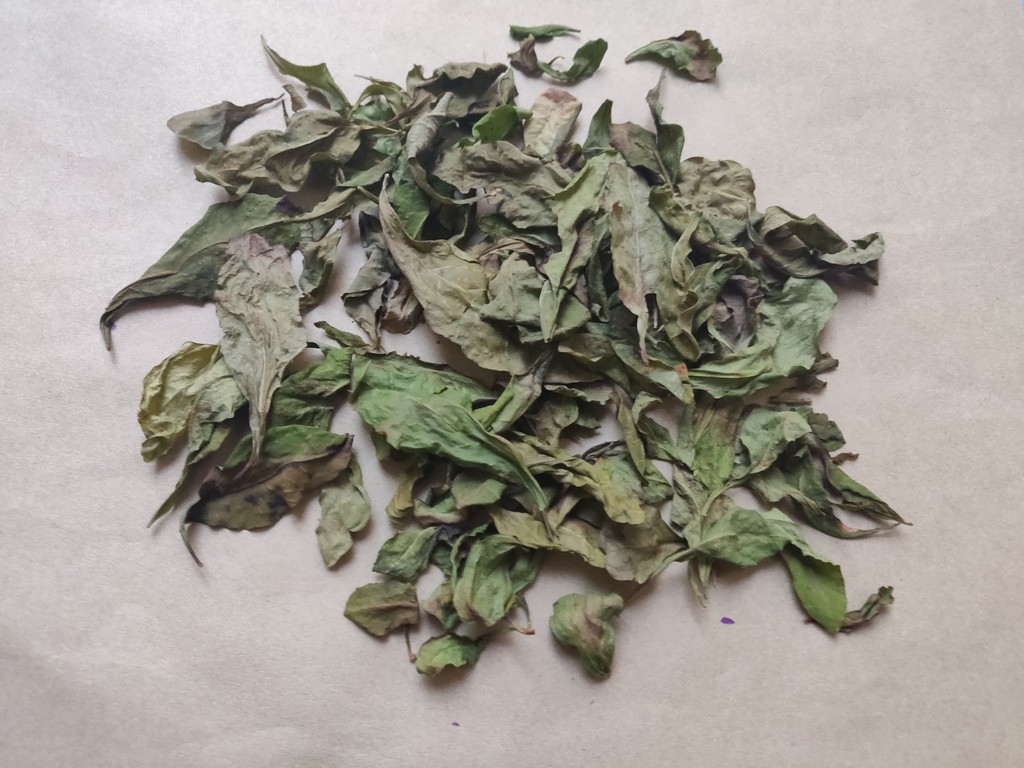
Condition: Dried
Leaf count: multiple
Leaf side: unknown